Boy and His Dog Sculpture

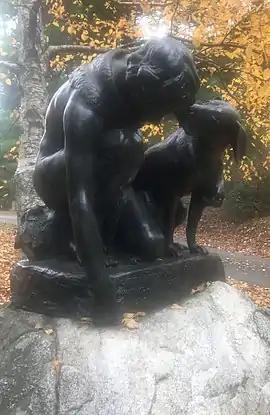
The sculpture in 2020.

Boy and His Dog Sculpture or Storrow Memorial is a 1923 statue by Cyrus Dallin, located in a prominent location in Lincoln Cemetery. It portrays a young man bending down to pick a flower with a dog gazing up into his visage. It was created at the request of Helen Osborne Storrow as a memorial to her husband James Jackson Storrow. The Storrows are interred 30 feet north of the monument across a small road in a grave overlooking a picturesque pond.